Pre-Columbian era

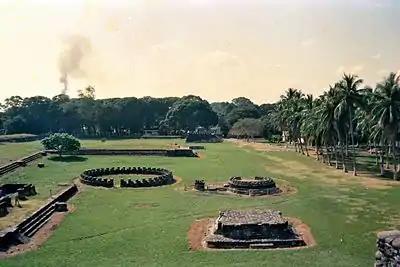
The Totonac city of Cempoala.

The Totonac civilization was concentrated in the present-day states of Veracruz and Puebla. The Totonacs were responsible for the establishment of cities, such as El Tajín as important commercial trading centers. The Totonacs would later assist in the Spanish conquest of the Aztec Empire as an opportunity to liberate themselves from Aztec military imperialism.